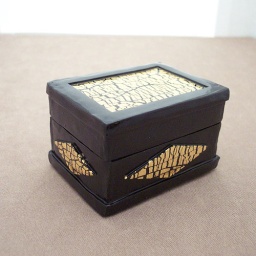
Small craft paper box covered in Polymer Clay, black with gold leaf. Red interior.